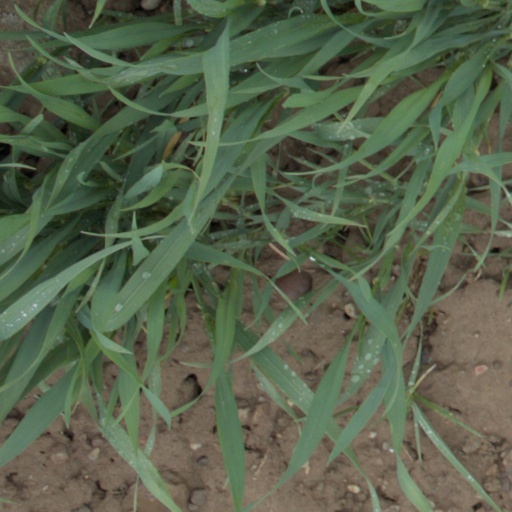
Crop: wheat